Wrist guard

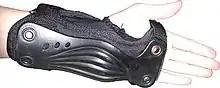
An adult-size wrist-guard whose hard plastic splint is six inches long, which enables the forearm and palm to absorb the impact of a fast fall.

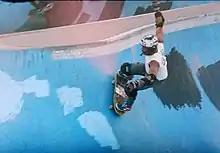
Jon Nicholson carves the bowl at Millennium Skate Park - October 2019

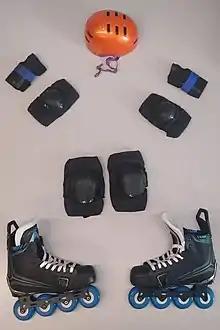
Typical In-line skating protective gear includes helmet, elbow pads, wrist guards, and knee pads.

A wrist-guard is a device to protect the wrist from sport injuries. Wrist-guards are sold in skateboard, snowboard and sporting goods stores. They are worn also by people using a balance board.